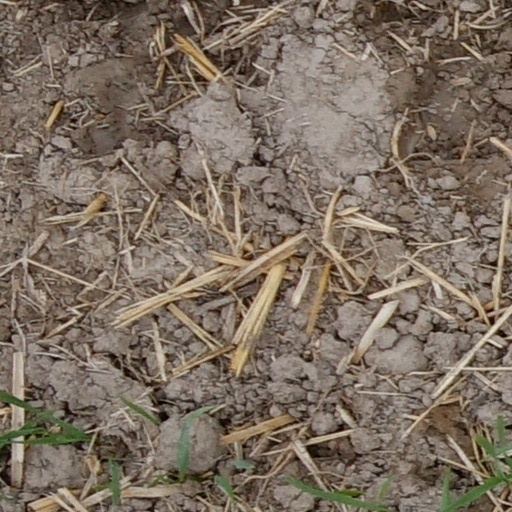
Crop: wheat